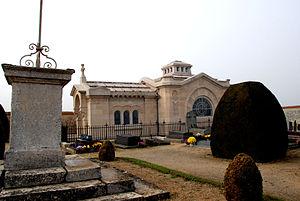
Bourgogne mausoleum - France
Le Mausolée de Bourgogne en Champagne est un caveau familial imposant, de style byzantin construit dans le cimetière de cette commune, entre 1898 et 1914, destiné à servir de sépulture aux membres d'une famille locale. Ce monument, construit en pierre de taille, d'un aspect extérieur volontairement dépouillé, offre une ornementation intérieure d'une grande richesse avec ses mosaïques, ses marbres, sa sculpture centrale, réalisés par des artistes et des artisans prestigieux. Il est situé à Bourgogne dans la Marne.